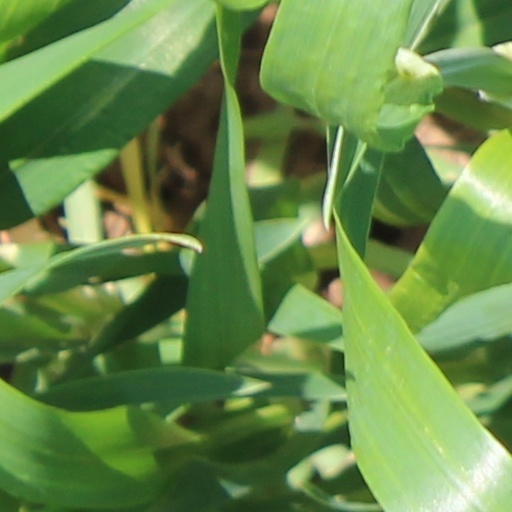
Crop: wheat